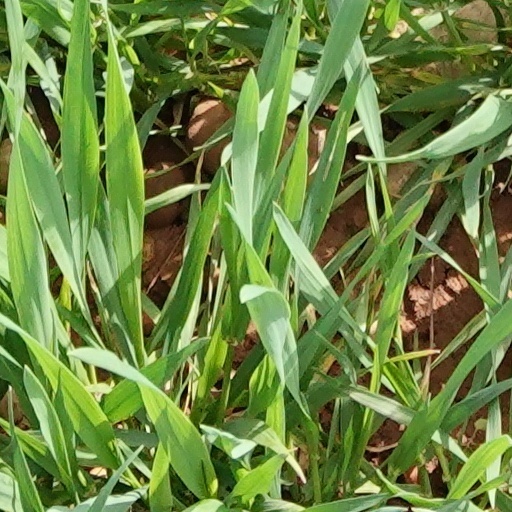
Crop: wheat